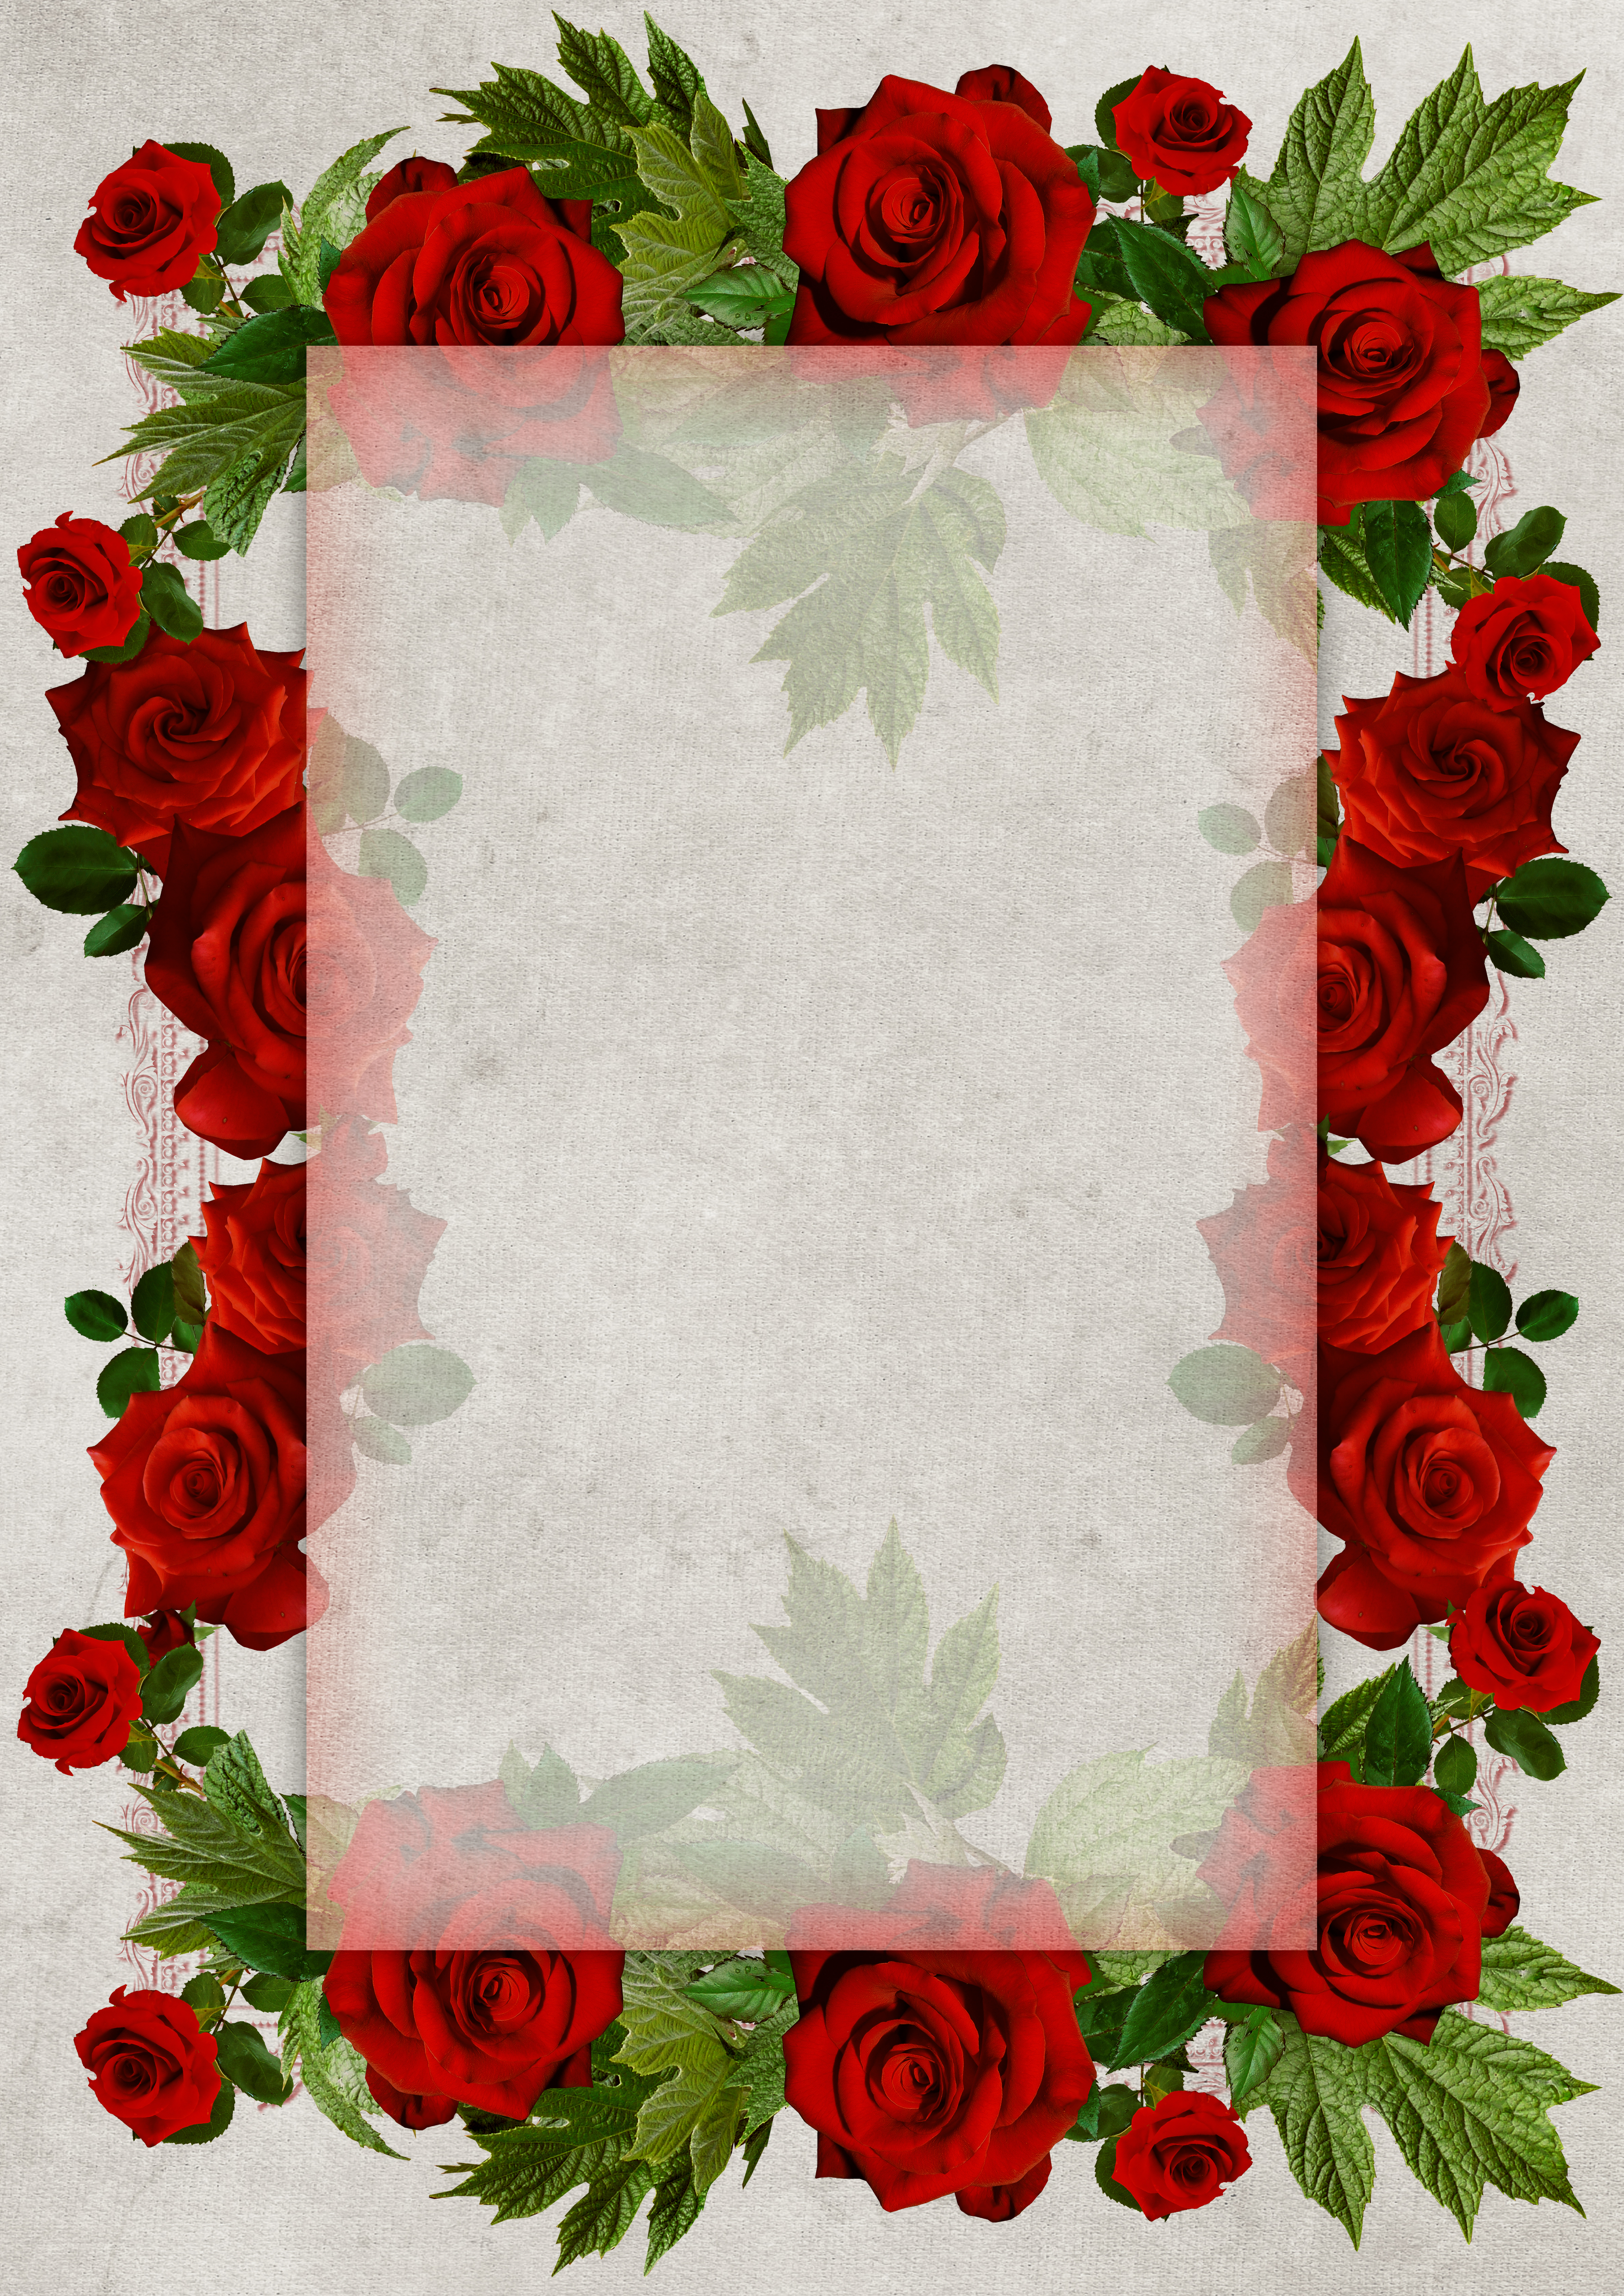
flowers, frame, design, text space, roses, floral, invitation, modern, wedding, card, greeting card, empty, decorated, red, paper, decorative, congratulations, postcard, romantic, valentine's day, background, flower, rose, rose family, flowering plant, flower arranging, garden roses, rose order, picture frame, flora, floristry, petal, floral design, cut flowers, wedding ceremony supply, flower bouquet